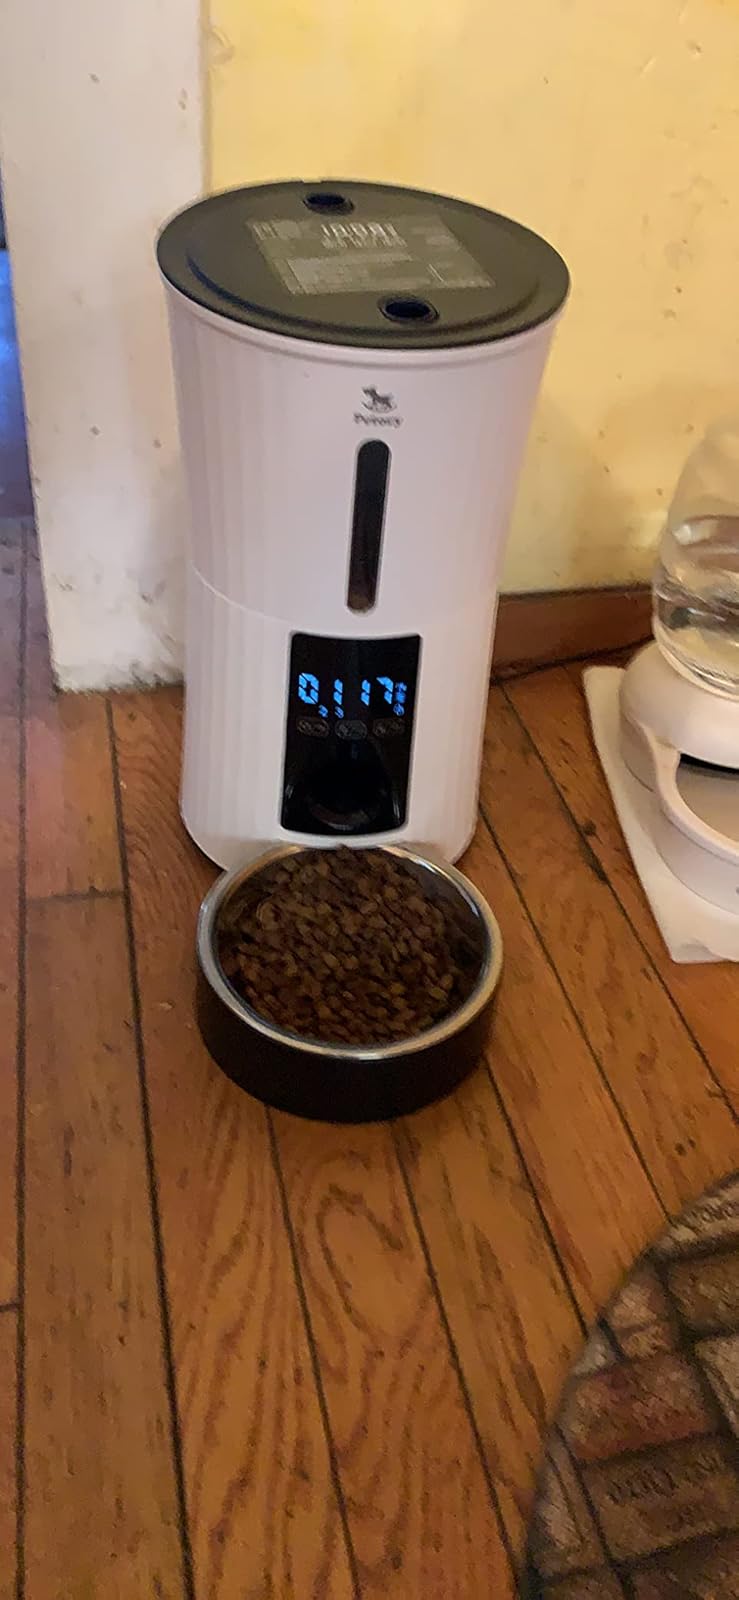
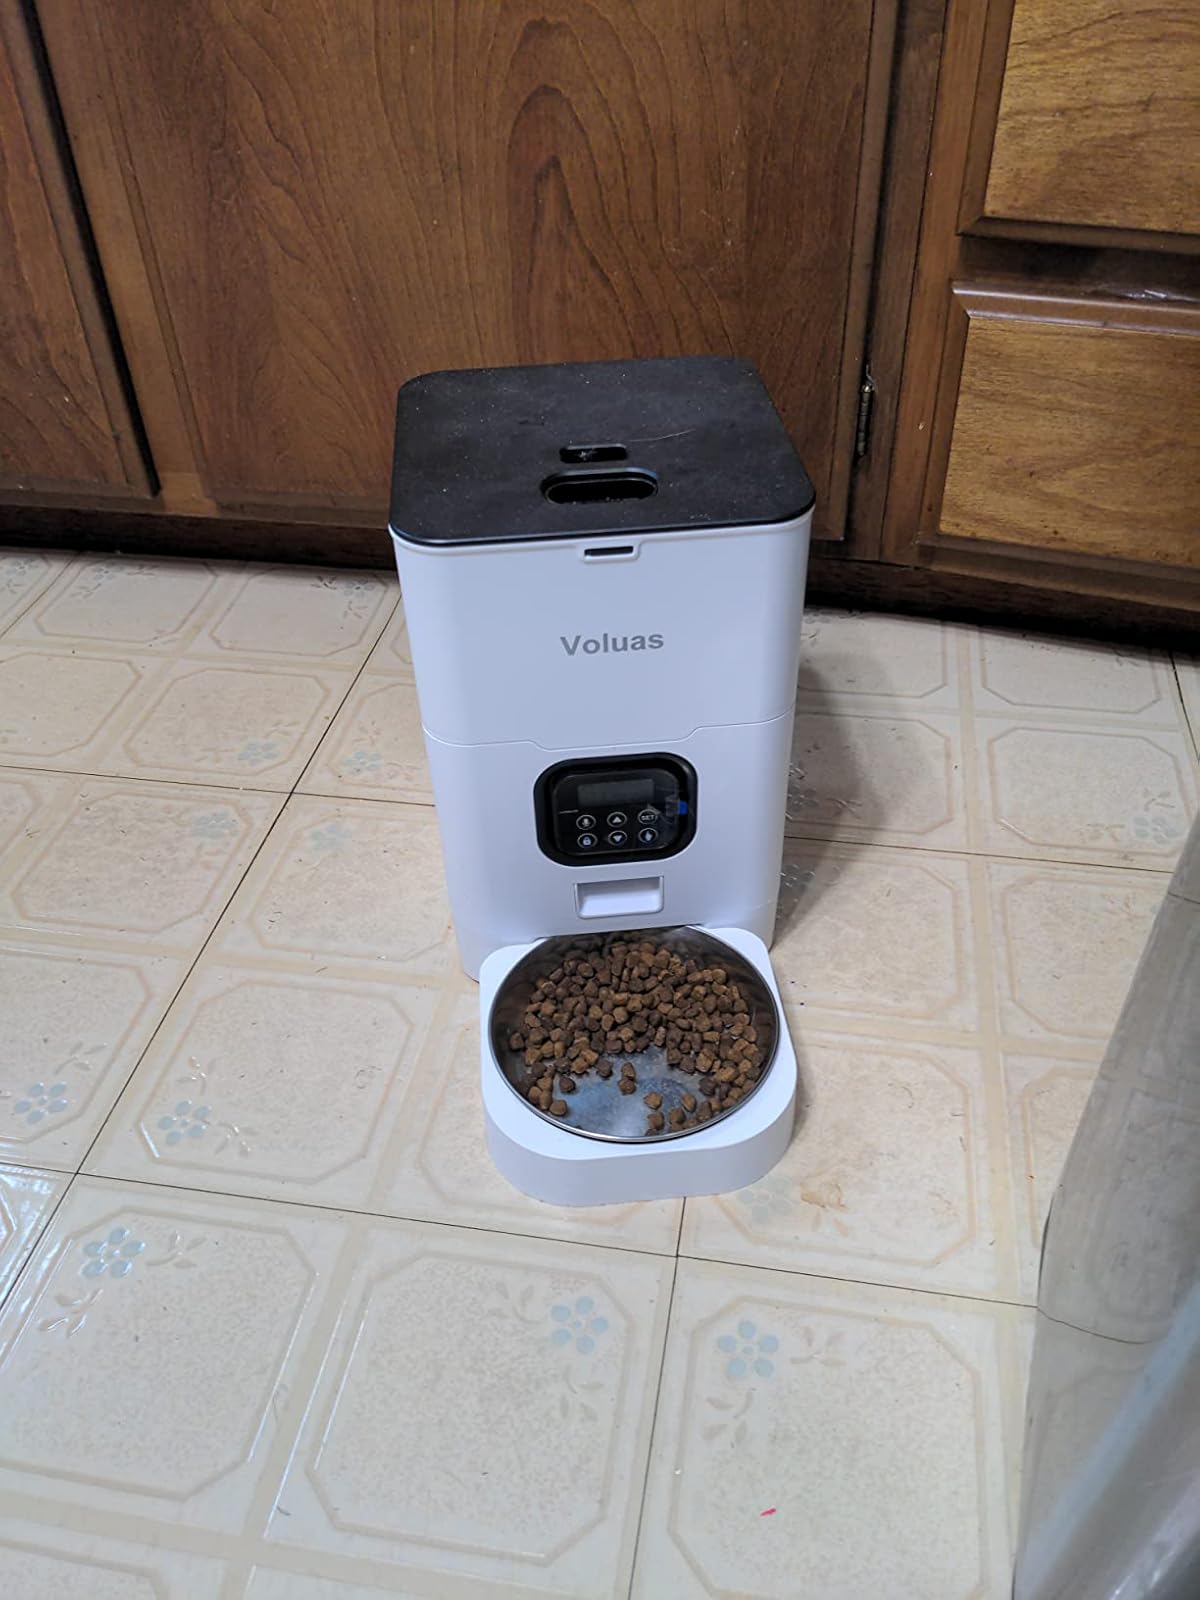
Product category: items_feeder
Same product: no